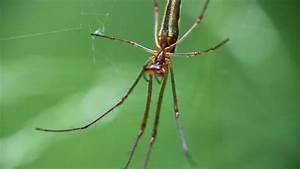
spider